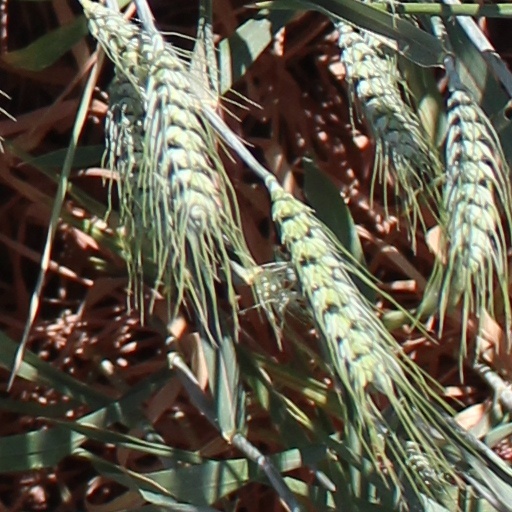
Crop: wheat